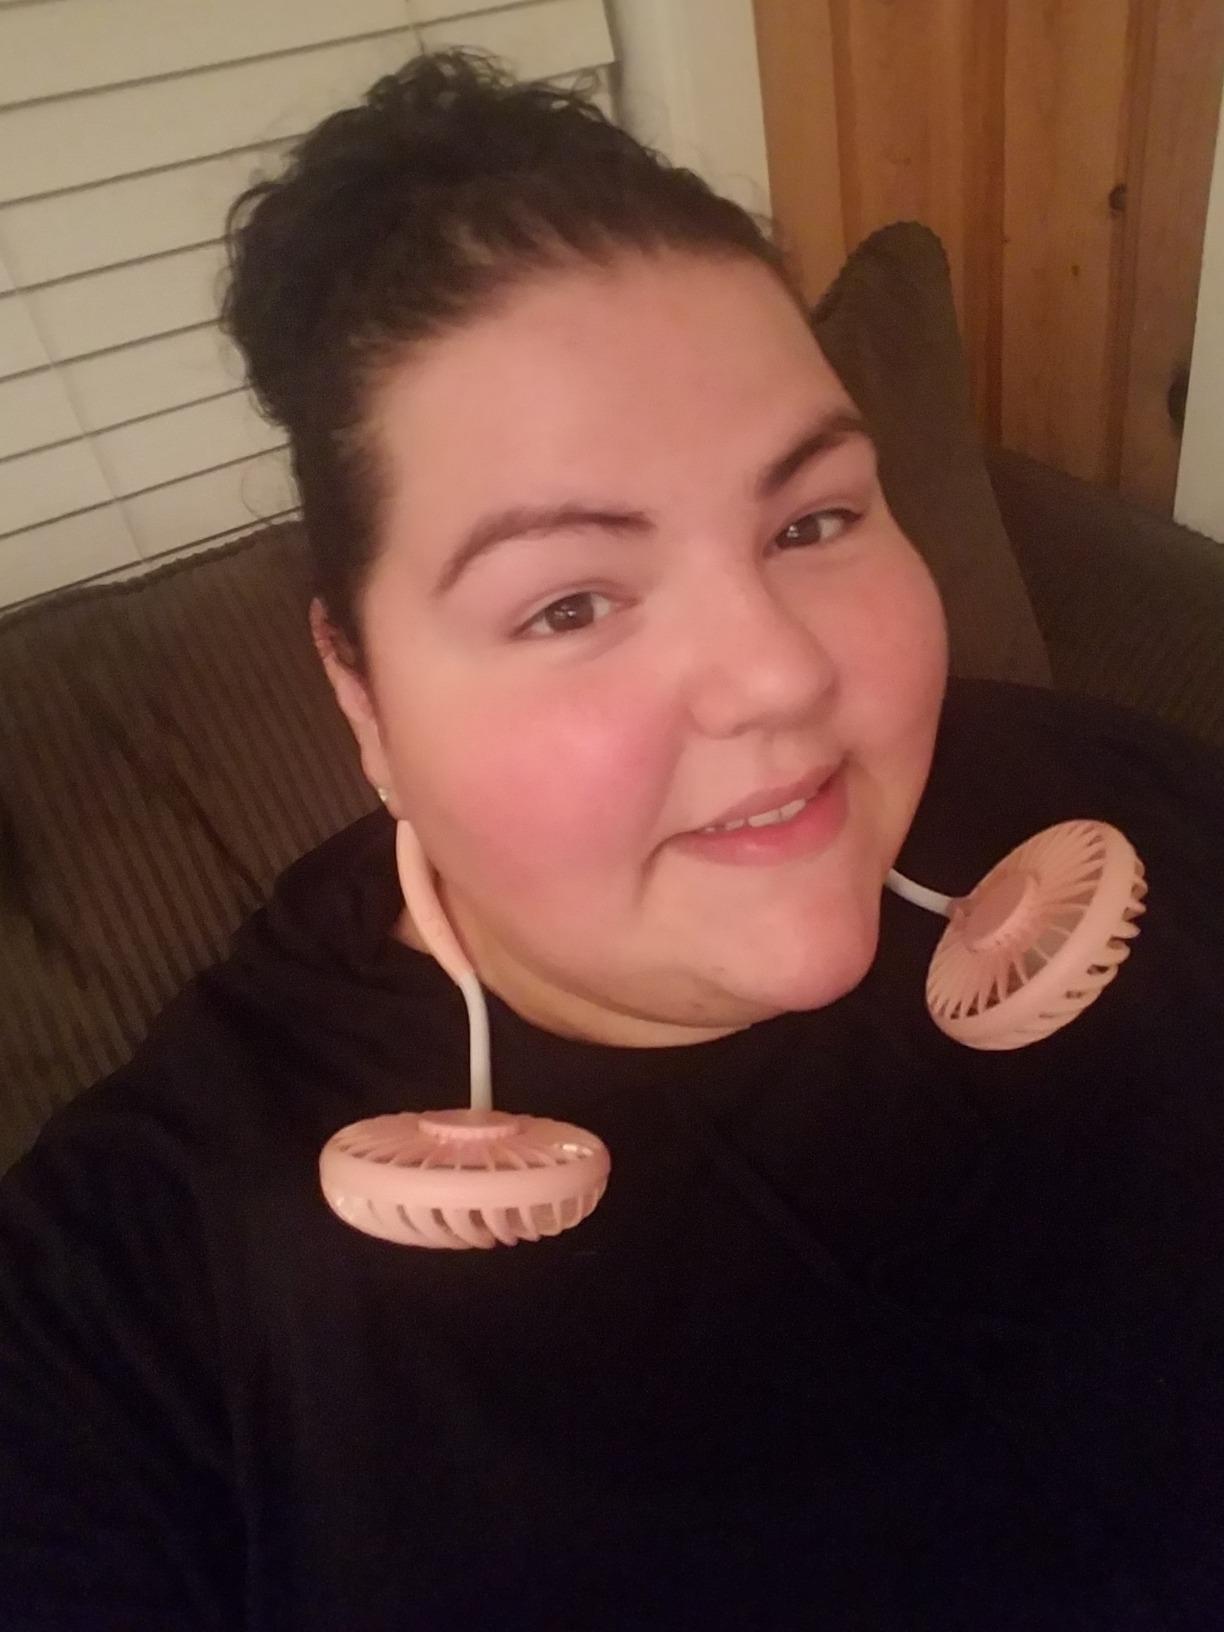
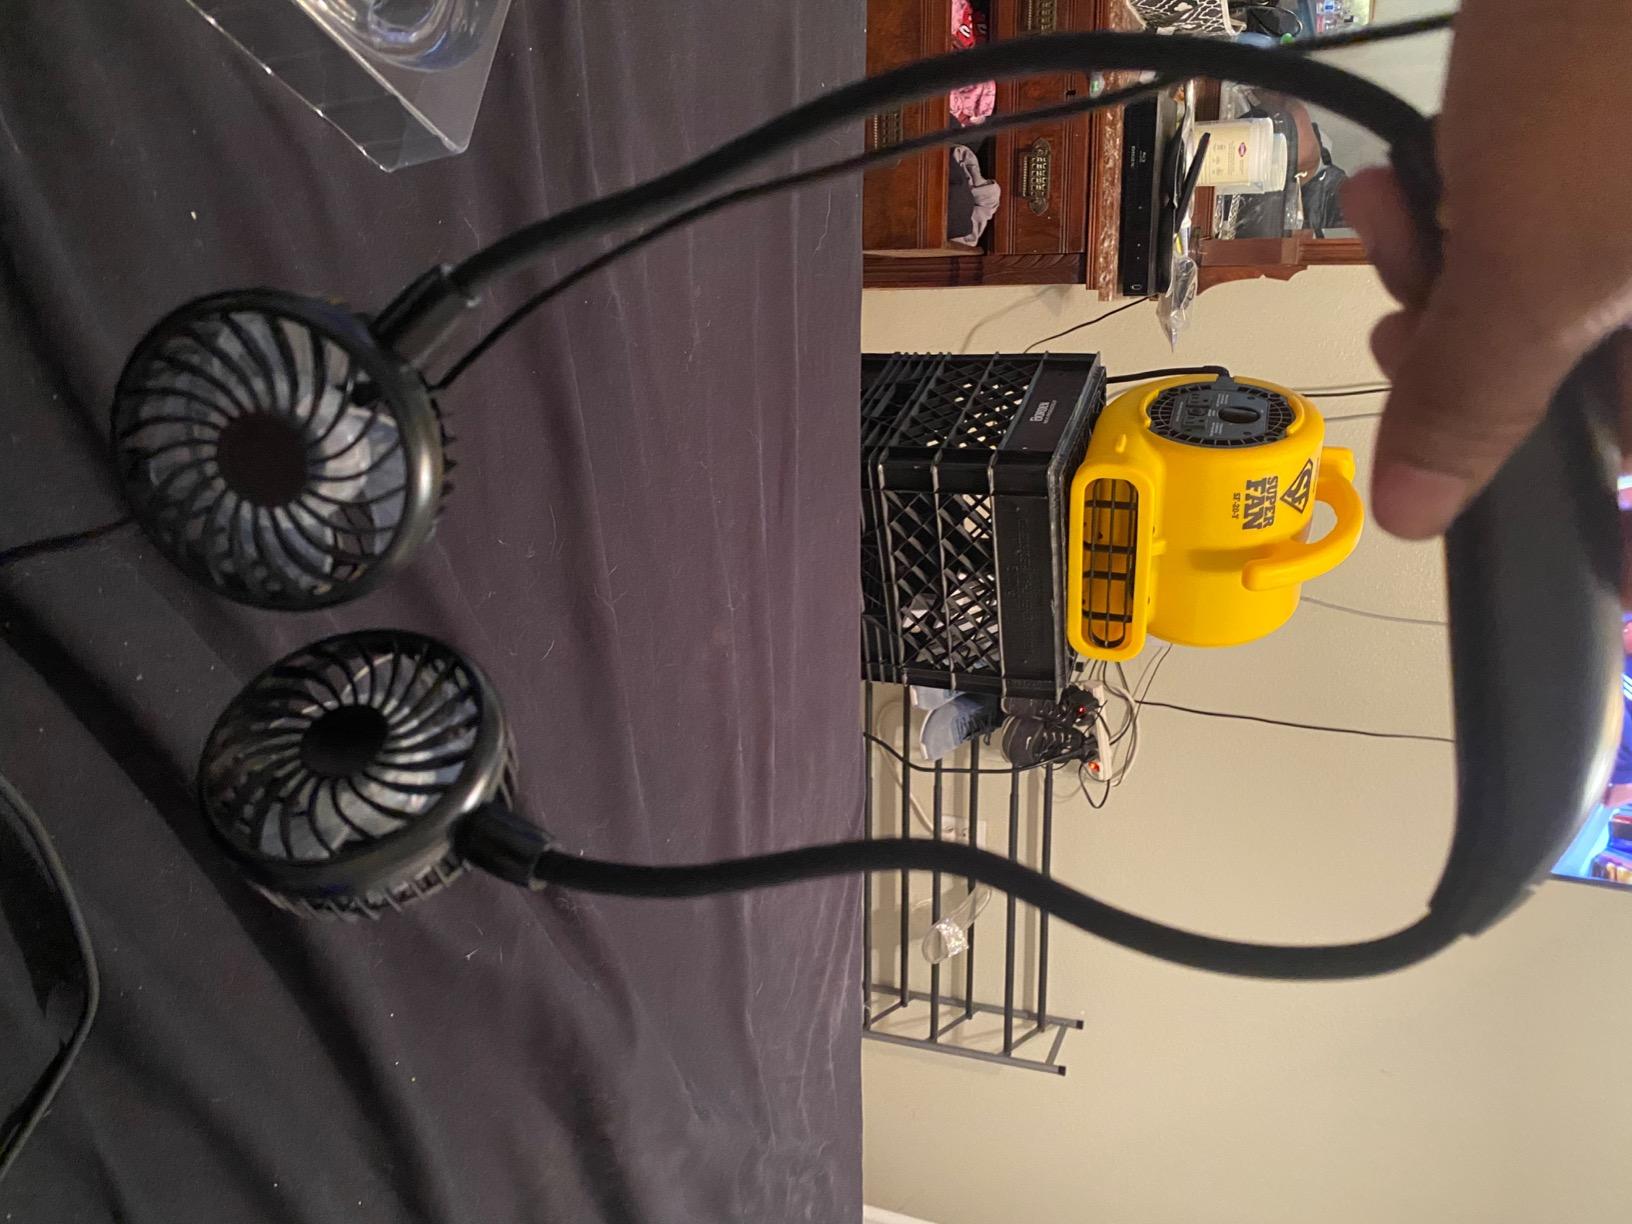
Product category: fan
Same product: no